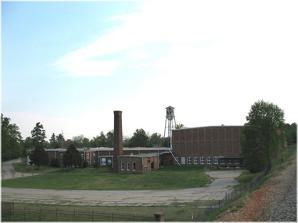
Building: Sterling Cotton Mill
Country: United States of America
Year built: 1895
Historic building in North Carolina, US United States historic place Sterling Cotton Mill U.S. National Register of Historic Places The historic Sterling Cotton Mill located in Franklinton, North Carolina. Show map of North Carolina Show map of the United States Location SE jct. of Seabord RR tracks and E. Green St., Franklinton, North Carolina Coordinates 36°5′59″N 78°27′25″W / 36.09972°N 78.45694°W / 36.09972; -78.45694 Area 7 acres (2.8 ha) Built 1895 ( 1895 ) Architectural style Industrial Italianate NRHP reference No. 96000568 Added to NRHP May 16, 1996 Sterling Cotton Mill , also known as the Franklinton Cotton Mill, is a historic cotton mill complex located at 108-112 East Green Street in Franklinton , Franklin County, North Carolina . The main mill is a one and two-story L-shaped brick building with Industrial Italianate style design elements.  The mill consists of five sections: the original gabled one-story section rising to a two-story section at the east end (1895); a two-story addition (1914), a one-story addition (1960s); pre-1926 "cotton sheds"; and a small two-story brick office (1966).  Associated with the mill is the contributing detached chimney stack.  The mill was built by Samuel C. Vann, whose son Aldridge built the Aldridge H. Vann House .  The mill closed in 1991. It was listed on the National Register of Historic Places in 1996. The Sterling Cotton Mill is now home to the Lofts @ Sterling Mill (apartments) and Inter Technologies. References